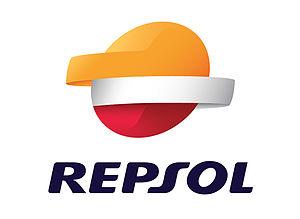
Repsol S.A. est une société anonyme espagnole, fondée en octobre 1987. Elle centre ses activités autour de l'exploration, la production, le transport et le raffinage du pétrole et du gaz naturel. De plus, elle fabrique, distribue et commercialise des produits issus de la pétrochimie, et du gaz naturel.